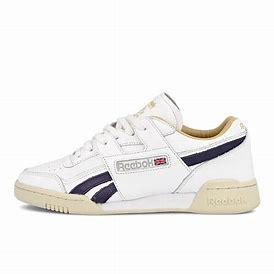
Brand: Reebok
Model: Workout Plus Mu